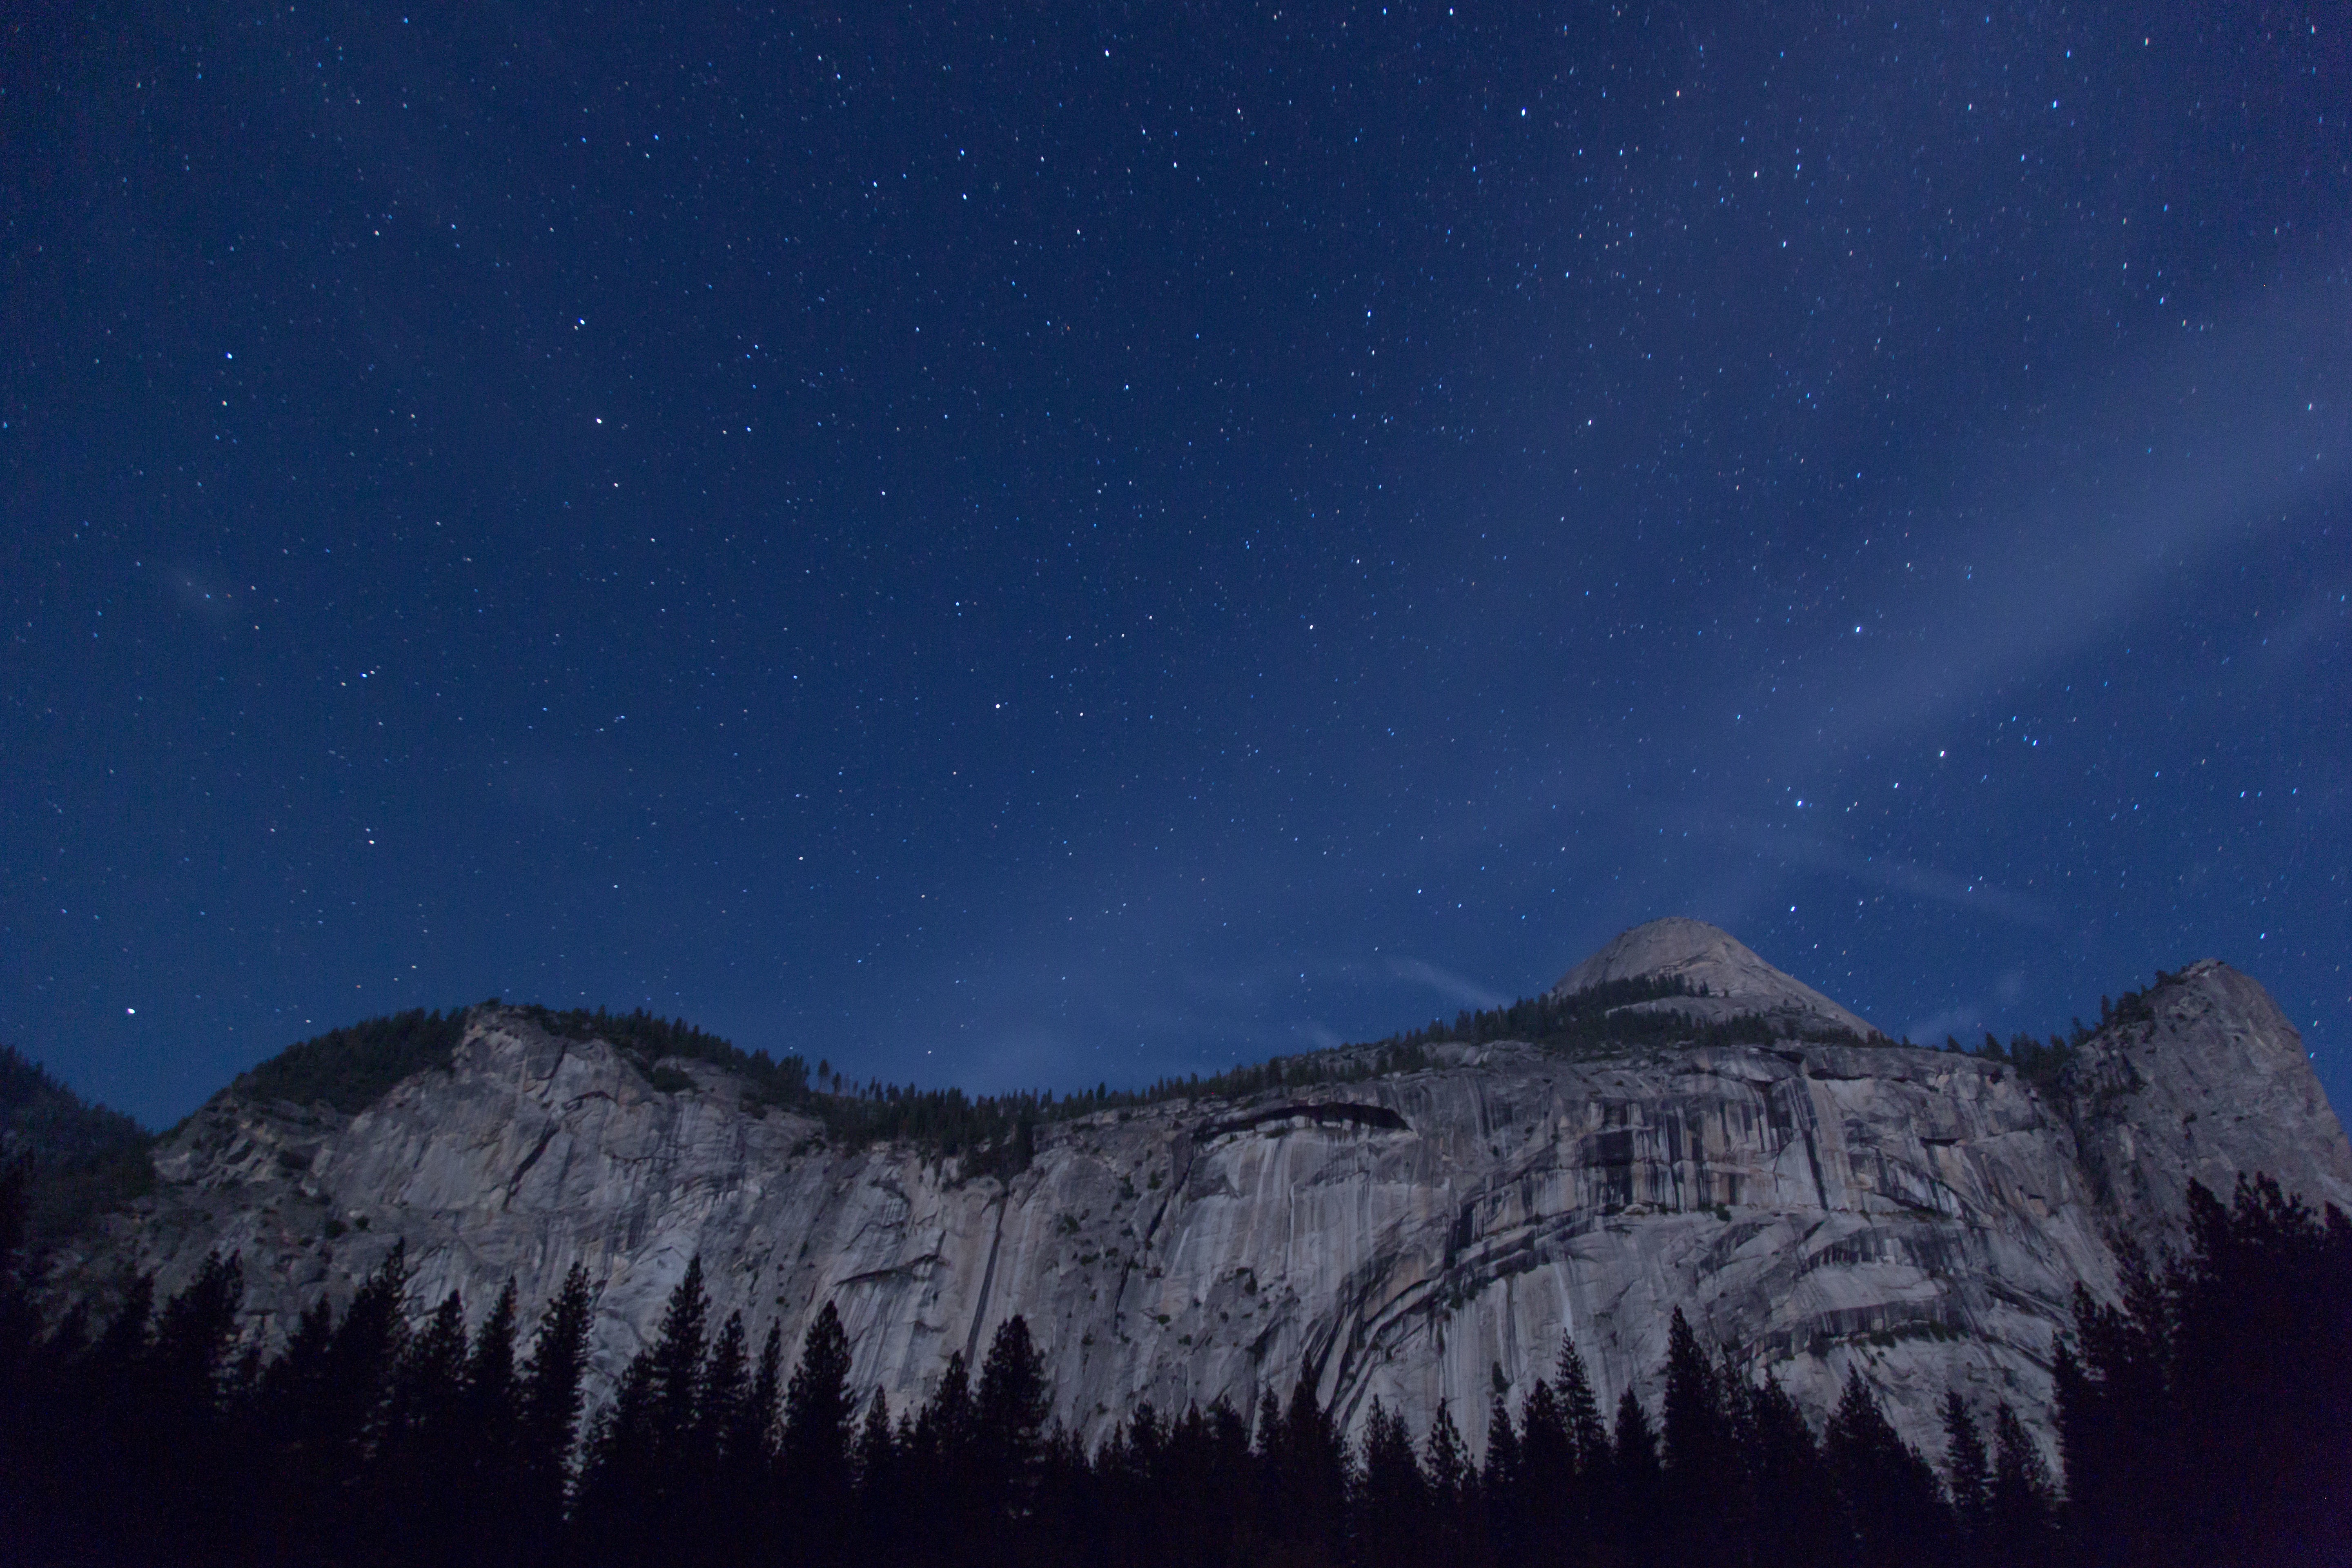
tree, mountain, sky, night, star, atmosphere, mountain range, night sky, aurora, moonlight, astronomical object, mountainous landforms, geological phenomenon